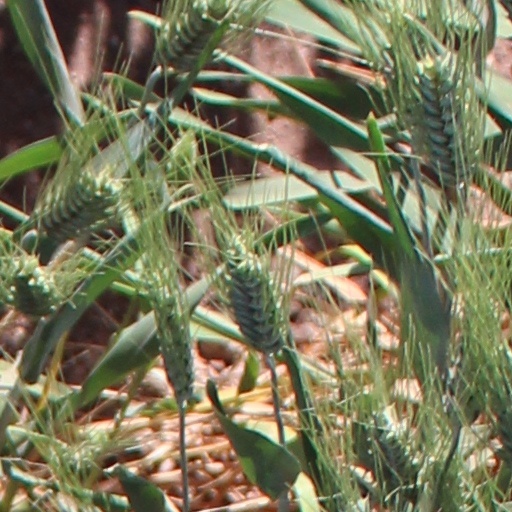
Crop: wheat